The Bear Went Over the Mountain (1996 book)

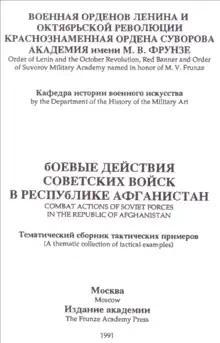
Cover of Original Soviet Report

The Bear Went Over the Mountain: Soviet Combat Tactics in Afghanistan is a 1996 non-fiction book translated from Russian and edited by American military scholar and author Lester W. Grau. The book is translated from a study initially published by the Frunze Military Academy in 1991 titled ""Combat Actions of Soviet Forces in the Republic of Afghanistan"" and subtitled ""A Thematic Collection of Tactical Examples."" Grau received the original Russian language text from the Department of the History of the Military Art at the Frunze academy. With their permission he translated, included commentary, and published his results as this book.